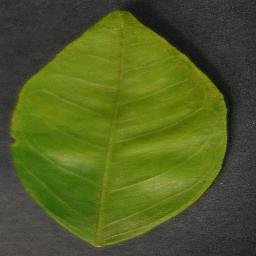
Label: Orange___Haunglongbing_(Citrus_greening)